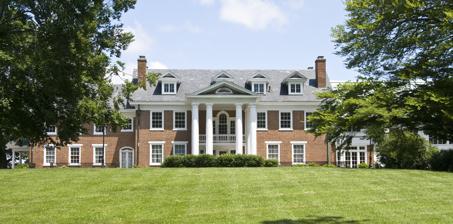
Building: Raspberry Plain
Country: United States of America
Year built: 1771
Human settlement in Virginia, United States of America 39°9′33.6″N 77°32′53.1″W / 39.159333°N 77.548083°W / 39.159333; -77.548083 Raspberry Plain Raspberry Plain is a historic property in Loudoun County , Virginia , near Leesburg . Raspberry Plain became one of the principal Mason family estates of Northern Virginia , and was rebuilt in the early 20th century. It currently operates as an event site, hosting weddings and other special events year round. History Thomas Fairfax, 6th Lord Fairfax of Cameron granted the title to the 322-acre (130 ha) Raspberry Plain property to blacksmith Joseph Dixon in 1731. In 1754, the "houses, buildings, orchard, ways and watercourses" of Raspberry Plain were purchased by Loudoun County's first sheriff , Aeneas Campbell. Under Campbell's ownership, the property became the site of Loudoun County's first jailhouse. George Mason 's younger brother Thomson Mason purchased Raspberry Plain from Campbell in 1760. In 1771, Thomson built the mansion at Raspberry Plain. After Thomson's death, his eldest son Stevens Thomson Mason , inherited the house, and later became U.S. senator from Virginia. The Georgian-style mansion at Raspberry Plain was added to throughout the 19th-century, but demolished around 1910. Senator Mason's son, Armistead Thomson Mason , of Selma , was shot and killed by his cousin, John Mason McCarty, in a duel fought at the Bladensburg dueling grounds in Bladensburg , Maryland , in February 1819. McCarty lived at nearby Strawberry Plain, the home and jail of Aeneas Campbell, which had been parceled off from the Raspberry Plain property. That mansion has long since disappeared. In 1910, copper millionaire John Guthrie Hopkins rebuilt Raspberry Plain in the Colonial Revival style. Raspberry Plain, along with several neighboring estates including nearby Mason family estates Temple Hall and Locust Hill , is a contributing property in the 25,000-acre (100 km 2 ) Catoctin Rural Historic District , which was added to the National Register of Historic Places on 31 January 1989. Timeline of mansion creation in the Catoctin Rural Historic District 1731 - Thomas Fairfax, 6th Lord Fairfax of Cameron granted the title to the 322-acre Raspberry Plain property to blacksmith Joseph Dixon. 1735 – George Mason, III, died without a will.  His estate was left to this eldest son, George Mason IV.  His widow, Mrs. Ann Thomson Mason, purchased 10,000 acres in the "wild lands" of Loudoun county for only a few schillings per acre to create an estate for her other two surviving children, Thomson and Mary.  This was a profitable investment and the younger two children became wealthier than George IV. 1754 - Strawberry Plain - Aenas Campbell, Loudoun County's first sheriff purchased the property and built the mansion and the first jail in Loudoun on the Raspberry Plain property 1755 – Gunston Hall built by George Mason, IV, one of the Founding Fathers 1760 – The Raspberry Plain property was then purchased by George Mason IV's younger brother, Thomson Mason , who farmed it in corn, rye, oats and buckwheat. The deed is dated May 15, 1760 for 500 pounds current money of Virginia. 1765 – Rockeby - built by Charles Binns, Sr. 1771 - Thomson Mason, brother of George Mason, built the mansion at Raspberry Plain on the site of the current building. 1785 - Upon Thomson's death, the Raspberry Plain estate was deeded to his eldest son Stevens Thomson Mason , U.S. senator from Virginia and Colonel in the Continental Army.  The mansion at Raspberry Plain was added to throughout the 19th-century and demolished around 1910. 1790 – Exeter – built by Dr. Wilson Cary and Mary Mason Seldon 1 796 – Chestnut Hill - built by Samuel Clapham.  It was later enlarged by Thomson Francis Mason, Clapham's son in law. 1800 approximate - Locust Hill – built by John Thomson Mason , son of Thomson Mason 1800 – Belmont  - built by Ludwell Lee, son of Richard Henry Lee 1800 – Selma - Thomson Mason's younger son, Armistead Thomson Mason, received that part of the Raspberry Plain tract that came to be known as Selma.  Armistead Mason built the first house at Selma between 1800 and 1810. 1804 – Oatlands - built by George Carter 1810 – Temple Hall – built by William Temple Thomson Mason, son of Thomson Mason 1820 – Llangollan – built by Cuthbert Powell 1819 - Armistead Thomson Mason , of Selma , was shot and killed by his cousin, John Mason McCarty of Strawberry Plain, part of the Raspberry estate, in a duel fought at the Bladensburg dueling grounds in Bladensburg , Maryland . 1820 – Foxcroft - built by John Kile 1820 – Oak Hill - built by President James Monroe 1822 – Rockland - built by General George Rust 1825 – Morven Park - built by Governor Thomas Swann of Maryland 1830 – George, John, Peter and Samuel Hoffman of Baltimore purchased the Raspberry Plain estate (then about 250 acres) for $8,500.  The estate stayed in the Hoffman family until it was purchased by John Guthrie Hopkins. 1910 – Original mansion at Raspberry Plain destroyed. 1916 – John G. Hopkins purchased Raspberry Plain estate from the Hoffman family and built the current mansion. 1928 – Poplar Springs Manor - built of stone by descendants of Robert "King" Carter on 173 acres in Casanova, Virginia. 1931 – Raspberry Plain was purchased by Mr. and Mrs. William H. Lipscomb.  Mr. Lipscomb was the Master of Loudoun Hunt and hosted many of hunt breakfasts at the estate. 1994 – Raspberry Plain was purchased by Brian and Maria Guerra Meehan. 1998 – Antonio and Bobbi Jo Cecchi purchased 24 acres of the original Raspberry Plain estate and Rose Hill Manor.  Antonio's father, Giuseppe Cecchi, developed the famous Watergate property in Washington, DC. 2002 - Foxchase Manor - built by Antonio Cecchi 2016 – Raspberry Plain with the remaining 50 acres of the Mason Estate was purchased by Antonio and Bobbi Jo Cecchi, of Rose Hill Manor. 2018 – Poplar Springs Manor and the original 173-acre estate purchased by Antonio and Bobbi Jo Cecchi, of Raspberry Plain Manor. Current usage Today, Raspberry Plain is operated as a venue for weddings, receptions, corporate events and other special occasions. The Grand Conservatory, which can seat up to 200 guests comfortably, was added to the Mansion House in 1998. Raspberry Plain is open for visits by appointment. Architecture Although destroyed in 1910, the 1771 mansion that is depicted in old photographs appears to be a Georgian-style brick dwelling with gambrel-roofed brick wings. It was replaced by the present large Colonial Revival brick mansion around 1910. The 2 + 1 ⁄ 2 -story, Flemish bond brick dwelling possesses a two-story tetrastyle Roman Doric portico with a lunette in the triangular pediment . A row of four pedimented dormers extends across the slate gable roof with overhanging eaves and a wide frieze with dentils encircles the building. Windows are six-over-six double-sash types with louvered shutters and wood lintels. A large central Palladian window sheltered by the portico is the dominant feature of the house. Several tenant houses, farm buildings, gambrel-roofed barns, a bank barn, and stables are scattered around the farm. Burial ground The following people are interred in the Mason family burial ground at Raspberry Plain: Thomson Mason (14 August 1733–26 February 1785) Mary King Barnes Mason (died 21 October 1771), first wife of Thomson Mason and mother of Stevens Thomson Mason Stevens Thomson Mason (29 December 1760–9 May 1803), son of Thomson Mason Armistead Thomson Mason (4 August 1787–6 February 1819), son of Stevens Thomson Mason References